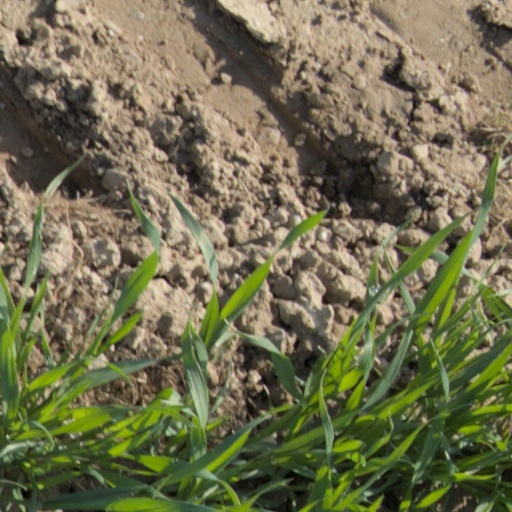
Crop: wheat